Alison Garland

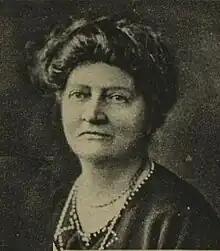
Alison Garland

Alison Vickers Garland (10 April 1862 – 26 September 1939), was a suffragist and British Liberal Party politician.